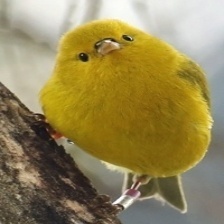
Species: ANIANIAU
Scientific name: MAGUMMA PARVA